St. Joseph's Catholic High School (Windsor, Ontario)

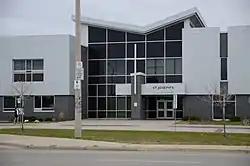

St. Joseph's Catholic High School is a Catholic high school in Windsor, Ontario operated by the Windsor-Essex Catholic District School Board. L. Beltran is the current principal.